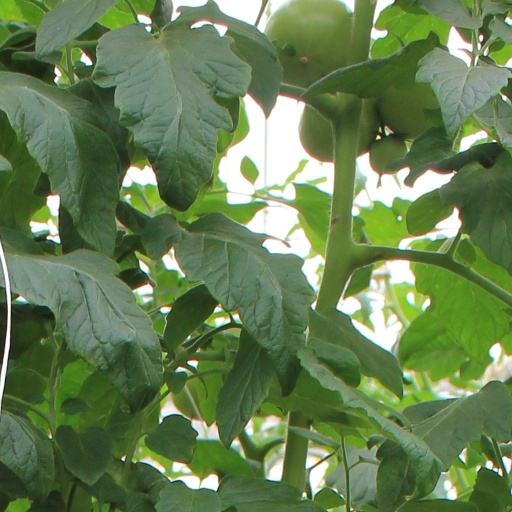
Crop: tomato